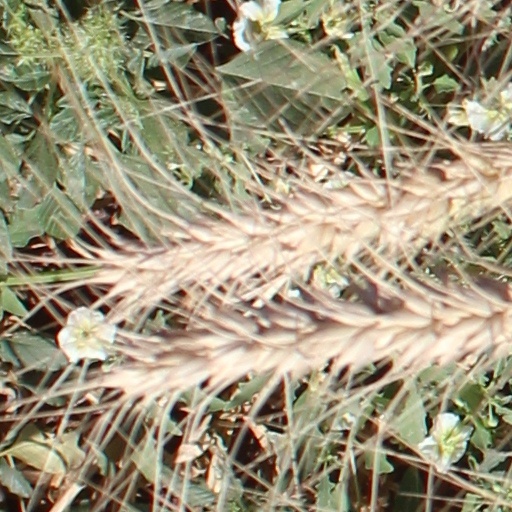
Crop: wheat